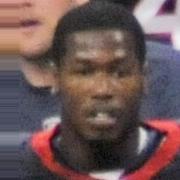
Age: 23